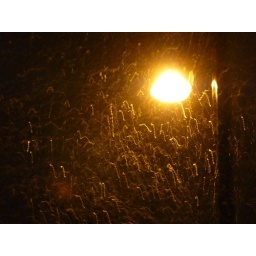
Large wet snow flakes lit up by a street lamp in Bath Road Swindon